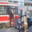
Label: streetcar